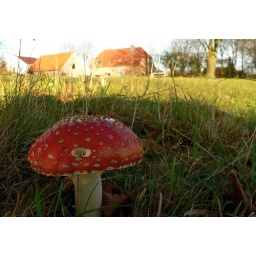
Little house with roof leak in the shade